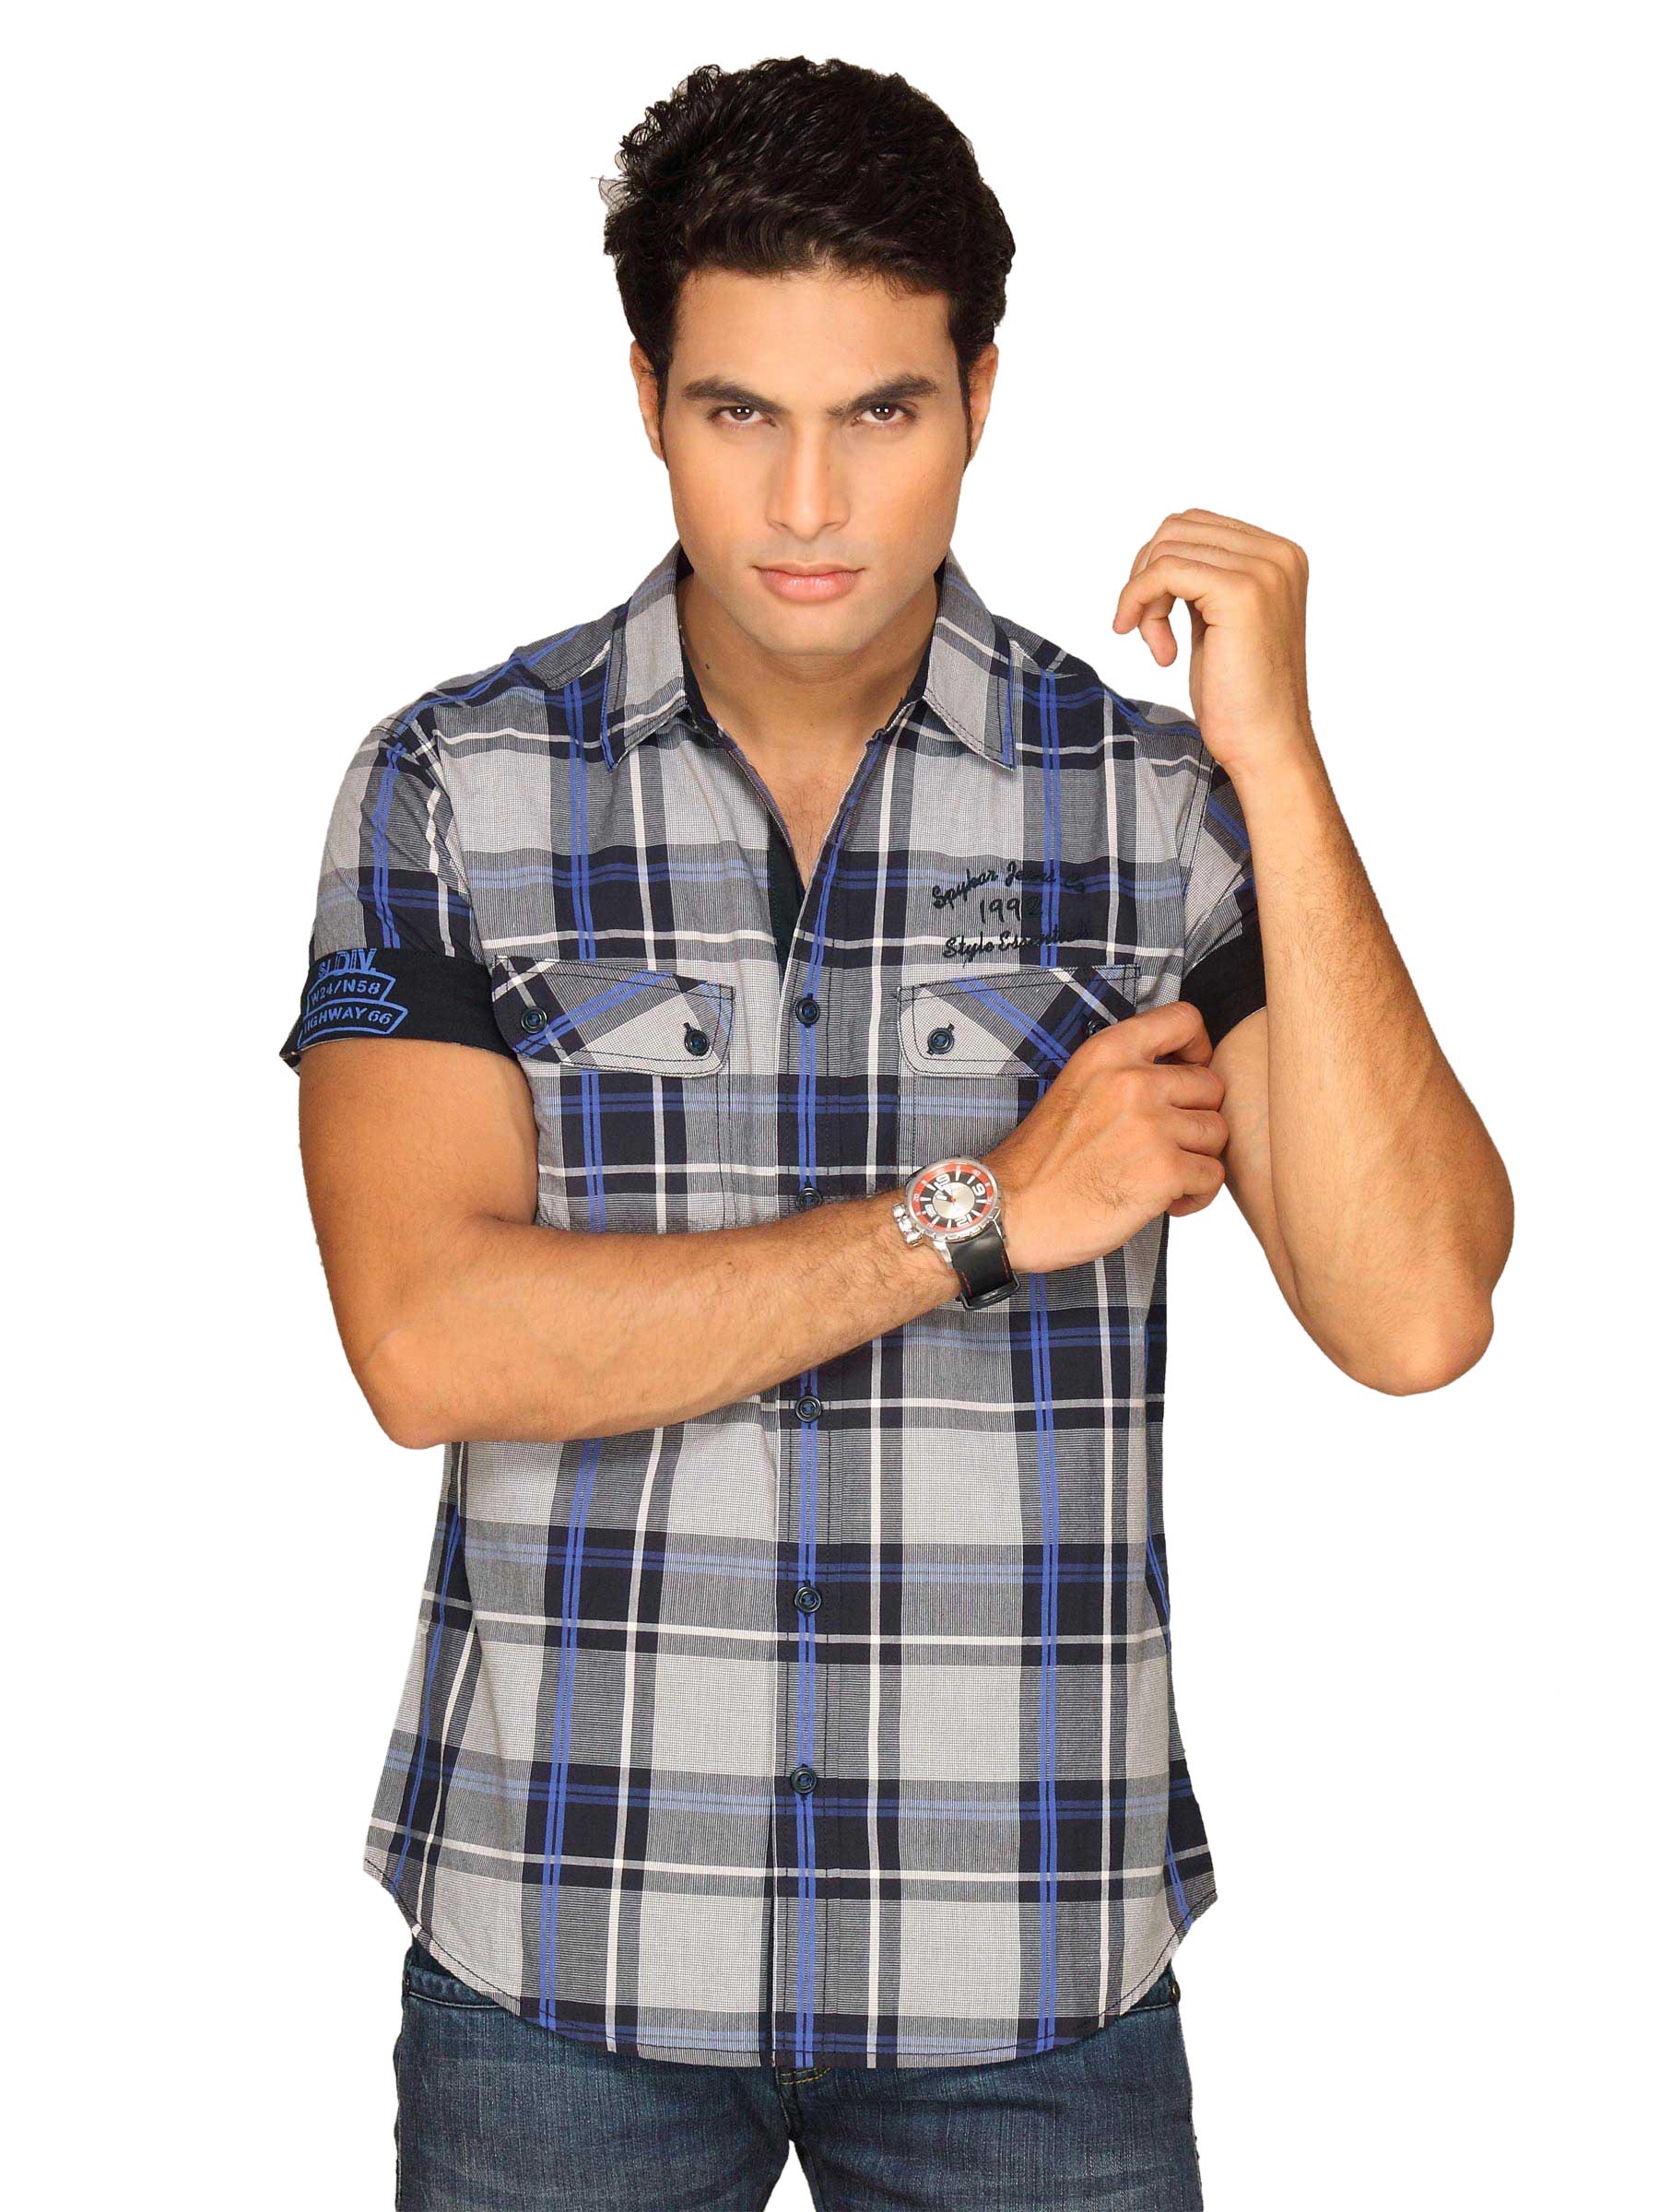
Spykar Men Black check Shirt
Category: Apparel / Topwear / Shirts
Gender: Men
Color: Black
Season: Summer 2011
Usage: Casual